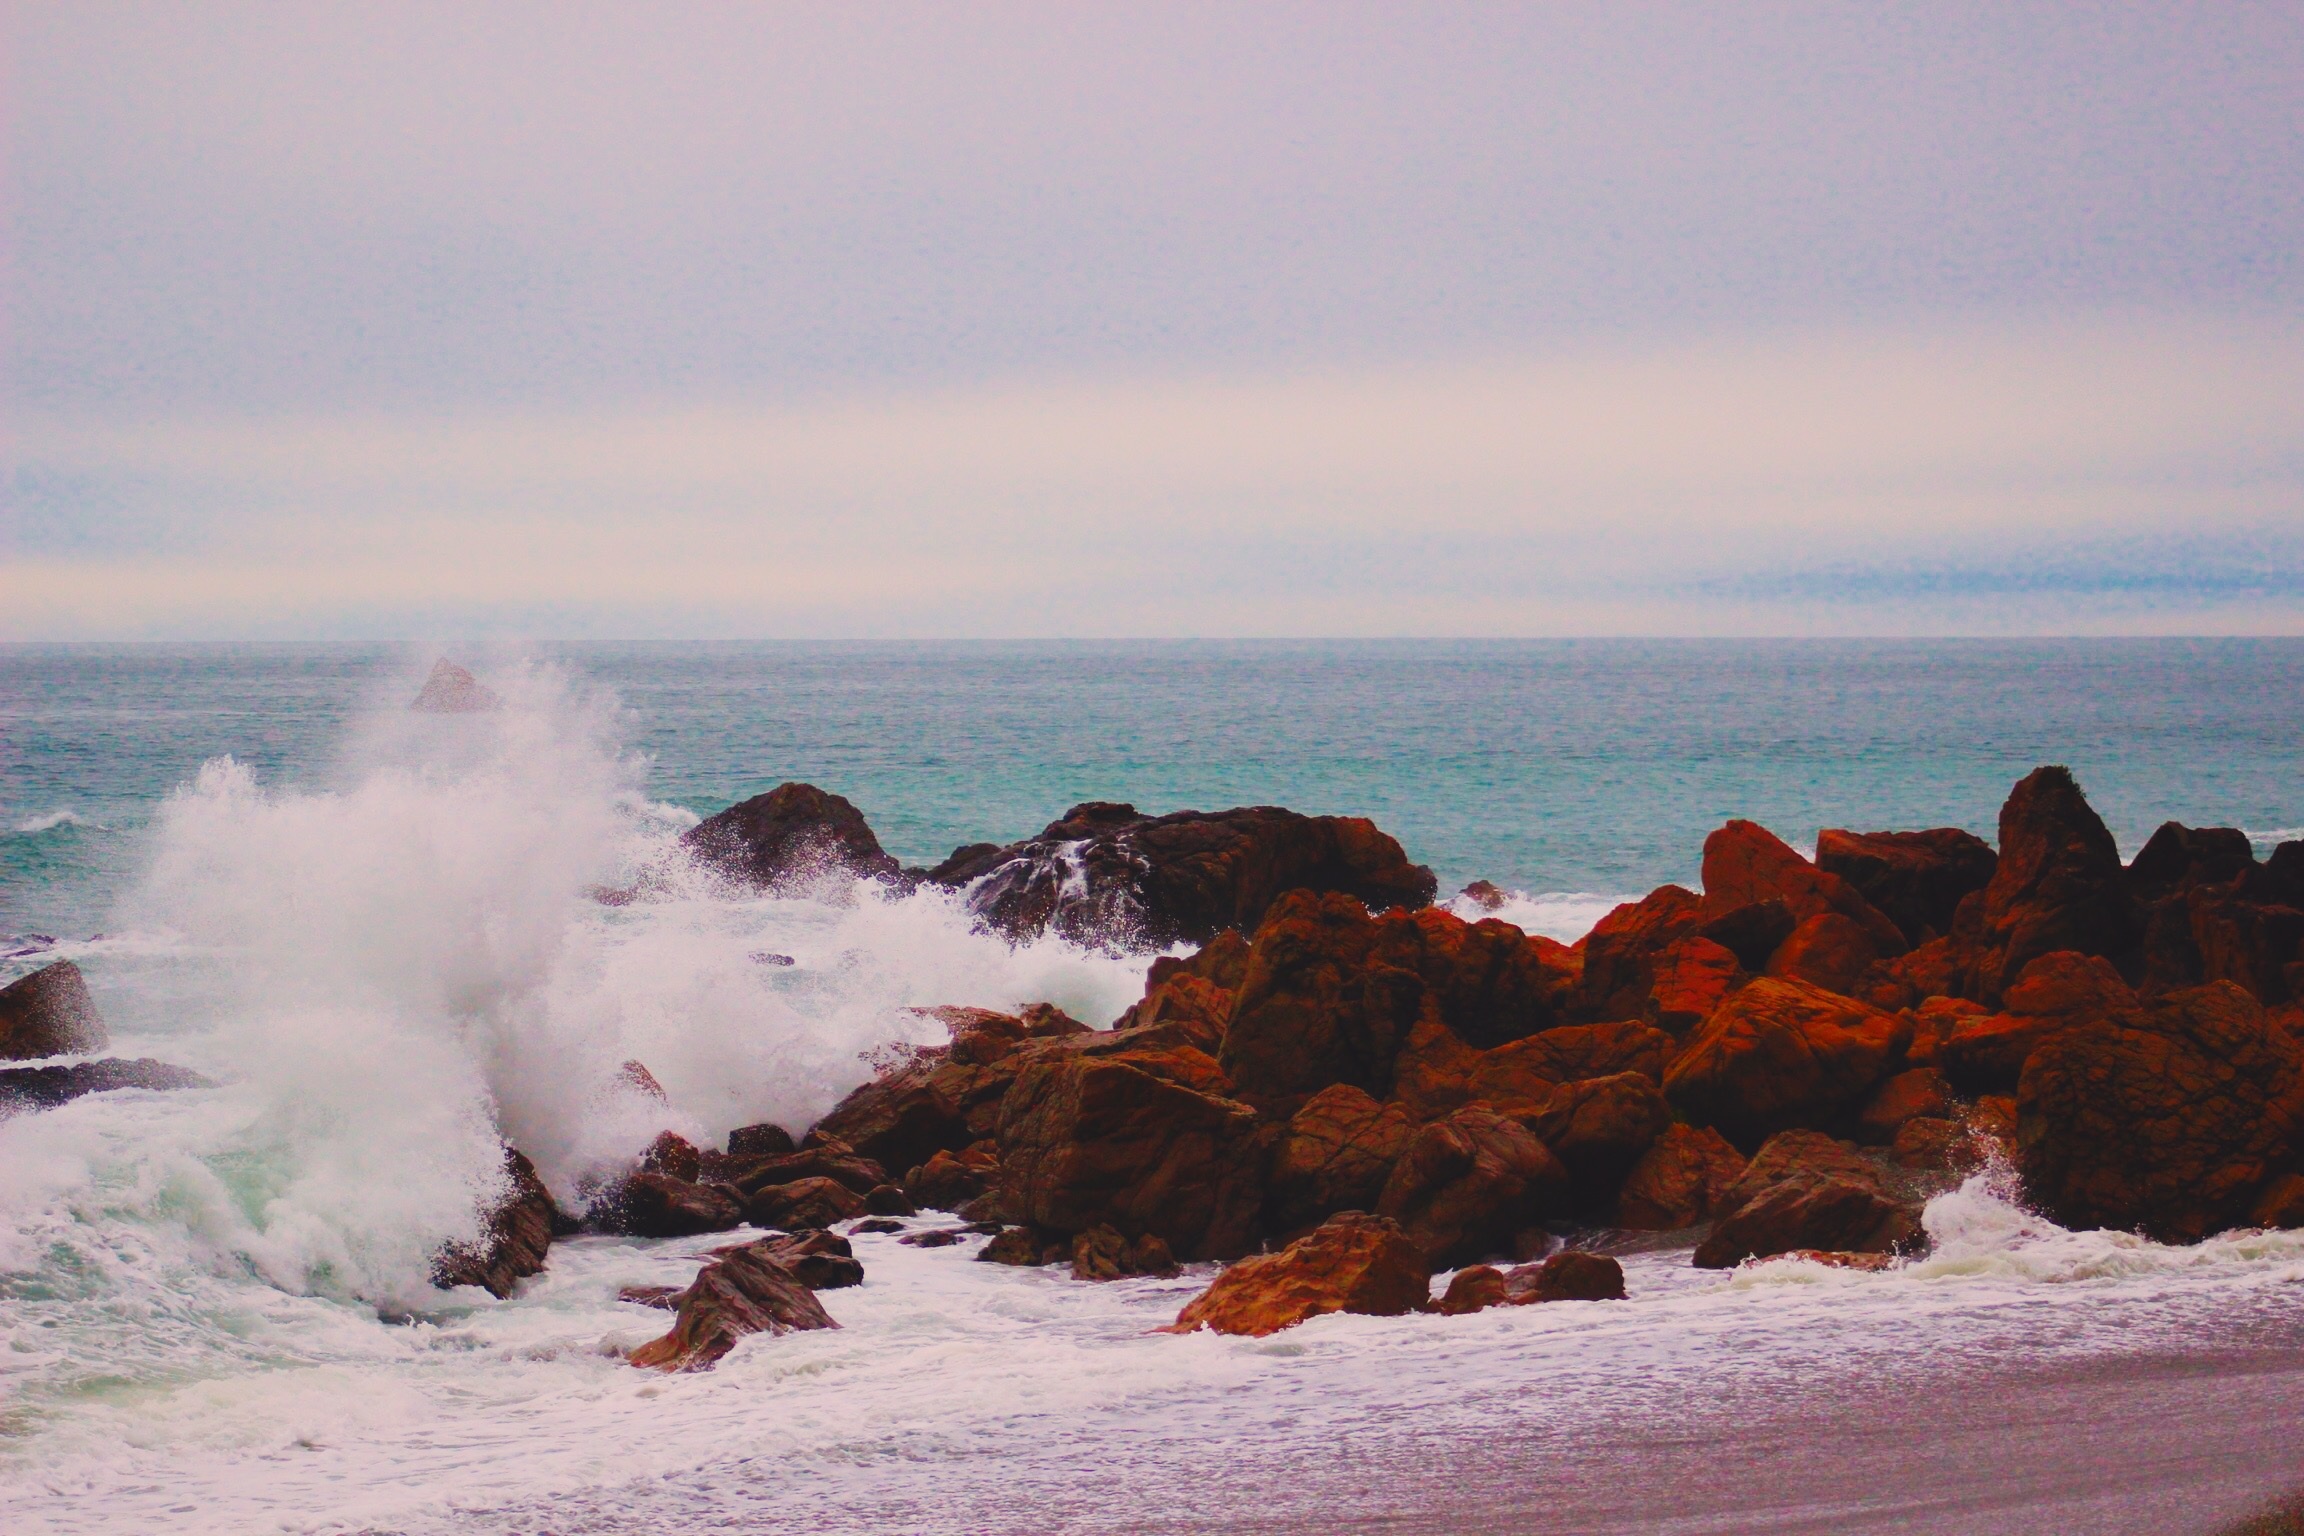
beach, sea, coast, sand, rock, ocean, horizon, sunrise, morning, shore, wave, cliff, bay, terrain, material, body of water, cape, landform, geological phenomenon, wind wave